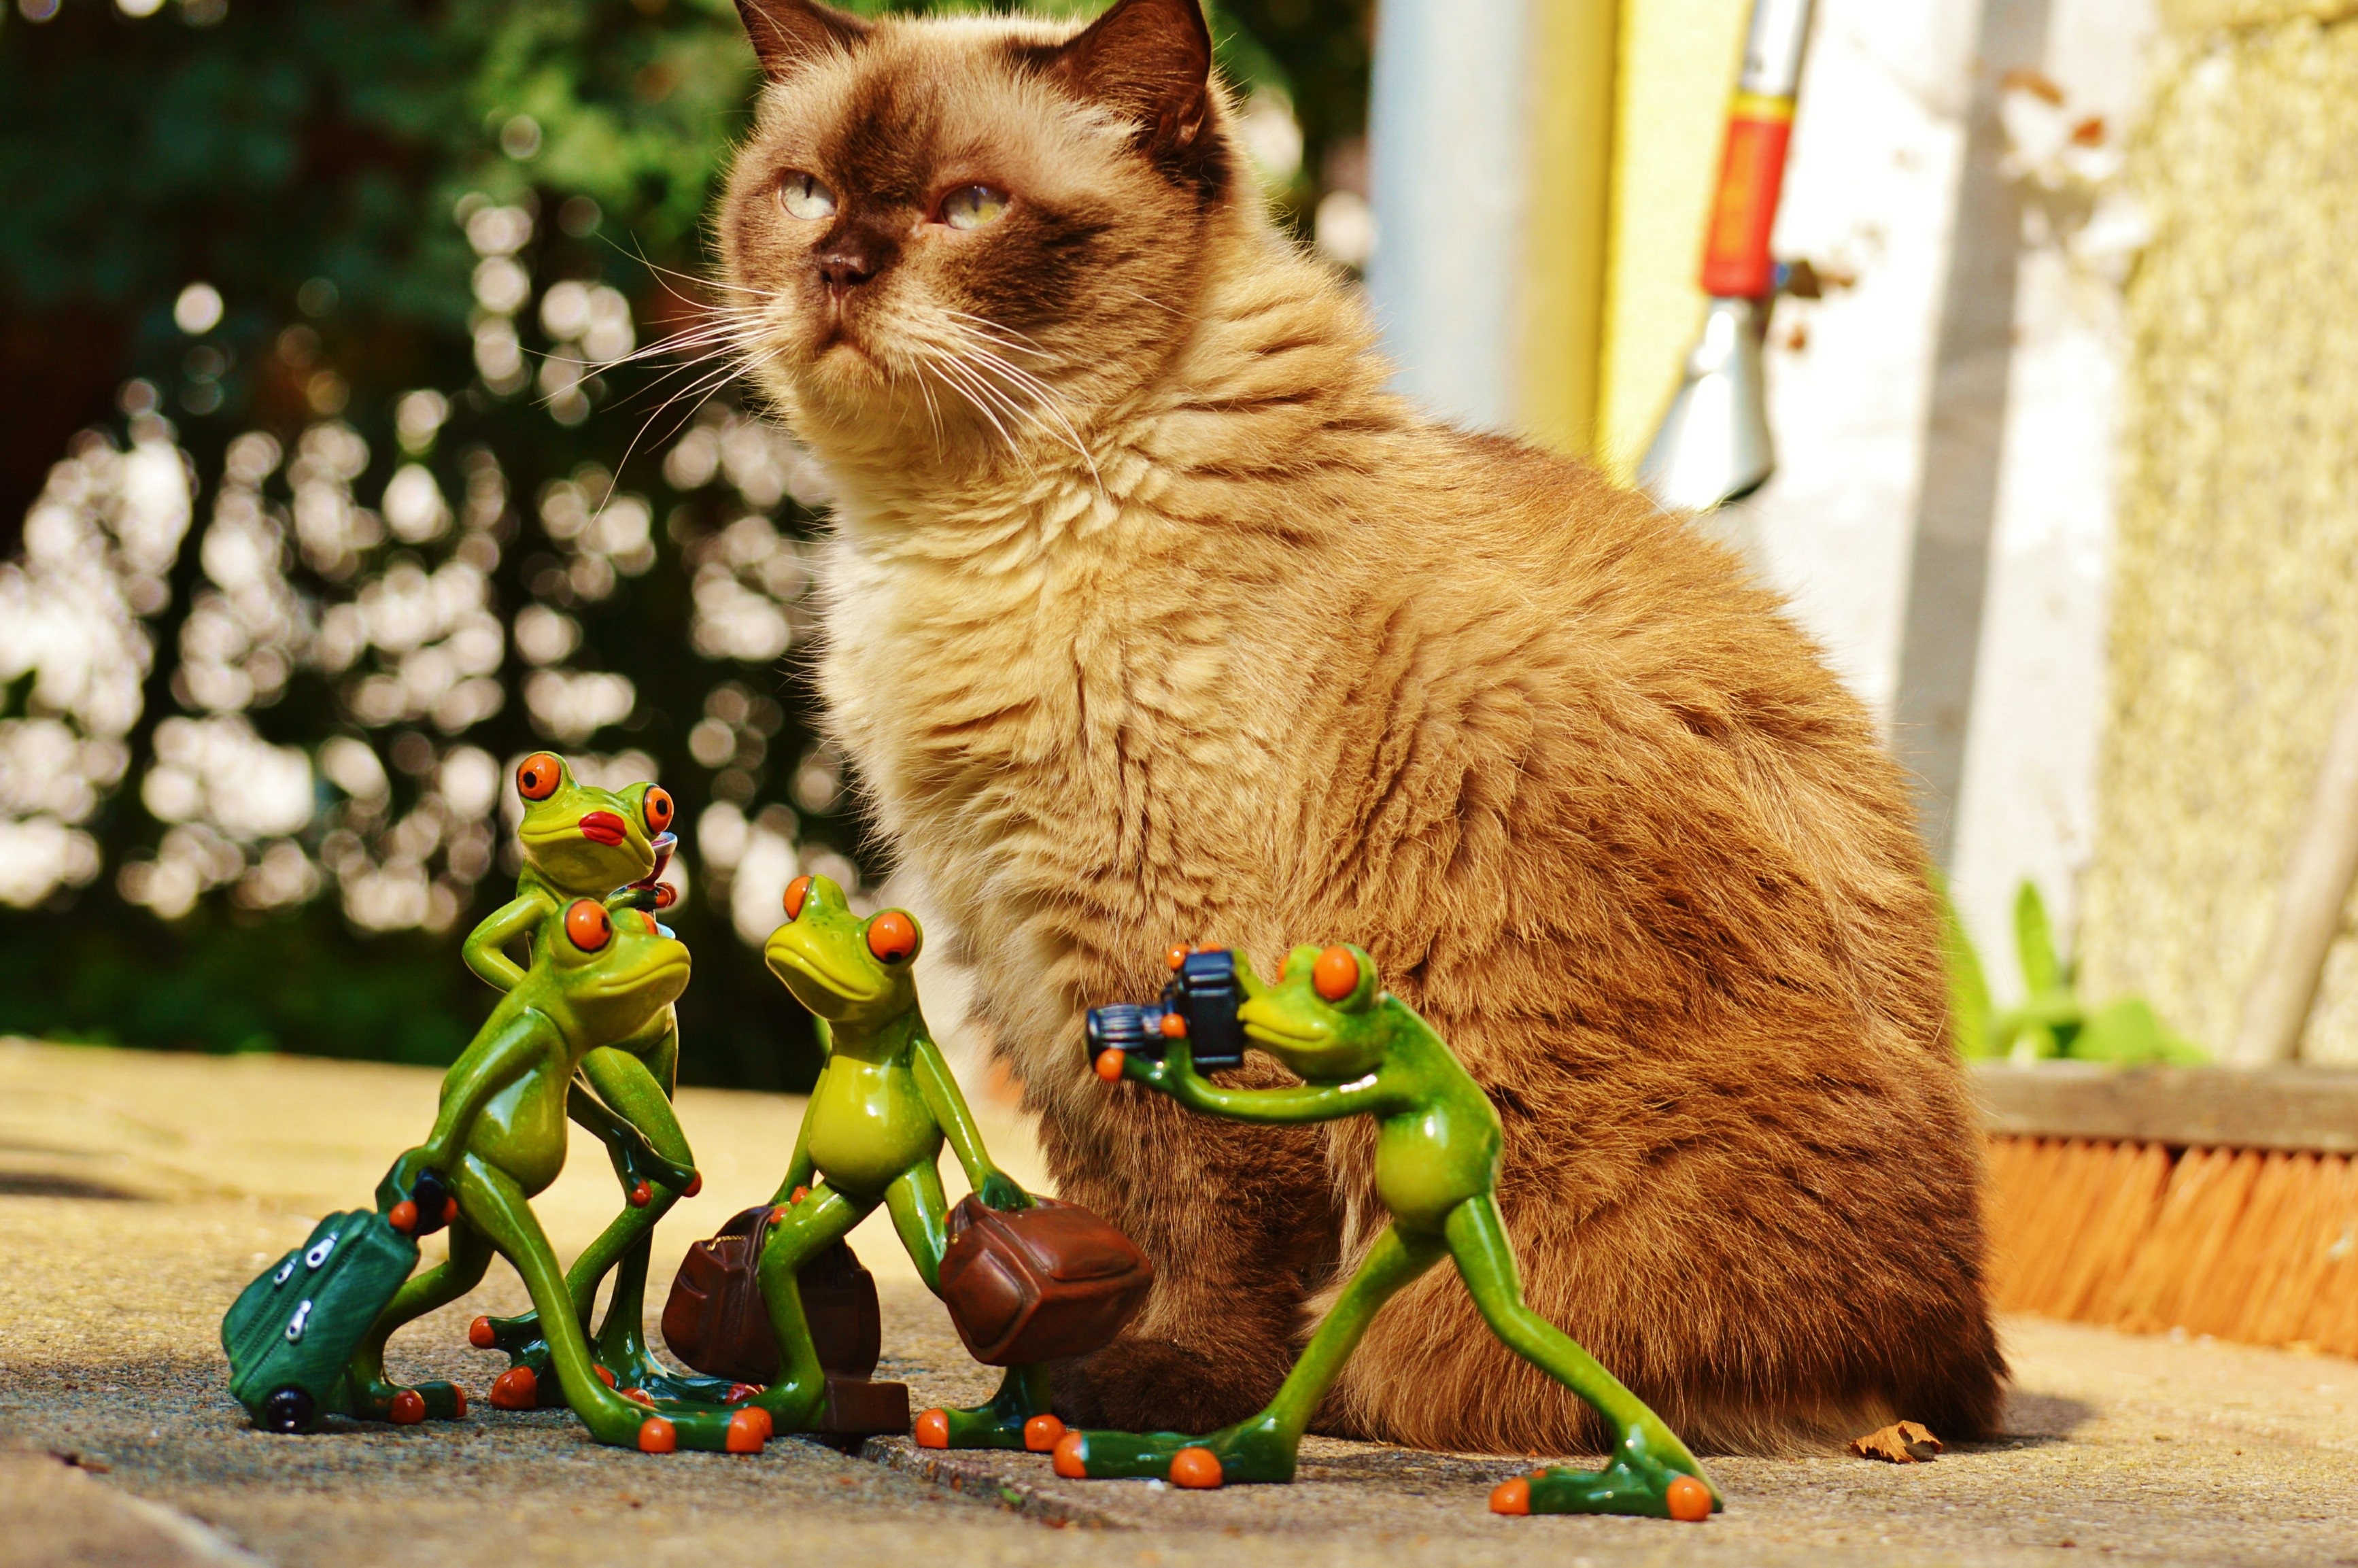
sweet, animal, cute, travel, kitten, cat, holiday, mammal, frog, luggage, blue eye, whiskers, fun, figure, vertebrate, funny, frogs, british shorthair, on the go, go away, holdall, small to medium sized cats, cat like mammal